2009 Ford 400

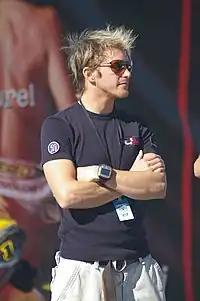
Scott Speed qualified on the front row of the grid.

Three practice sessions were held before the Sunday race—one on Friday, and two on Saturday. The first session lasted 90 minutes, and the second 45 minutes. The final session lasted 60 minutes. In the first practice session, Kurt Busch was fastest with a lap of 31.136 seconds, placing ahead of Juan Pablo Montoya in second and Clint Bowyer in third. Ryan Newman took fourth position and Joey Logano placed fifth. Tony Stewart, Edwards, Dale Earnhardt Jr., Kevin Harvick and David Reutimann rounded out the top ten fastest drivers in the session. Montoya lost control of his car exiting the fourth turn, and spun down the frontstretch but avoided sustaining damage to his vehicle.